Adnan Khayr Allah

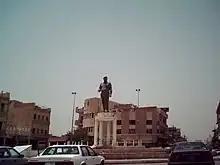
Adnan Khairallah's statue in Baghdad, 2003.

Adnan served as Iraqi Minister of Defence throughout the Iran–Iraq War, and was appointed Deputy Supreme Commander of the Armed Forces, second only to Saddam Hussein. In this position, he played a crucial role in rebuilding and modernizing the Iraqi military. During his travels, he established relationships and friendships with all the Iraqi people, regardless of their sects and denominations. As there was a Jewish doctor named Eliyahu, who served in the army.